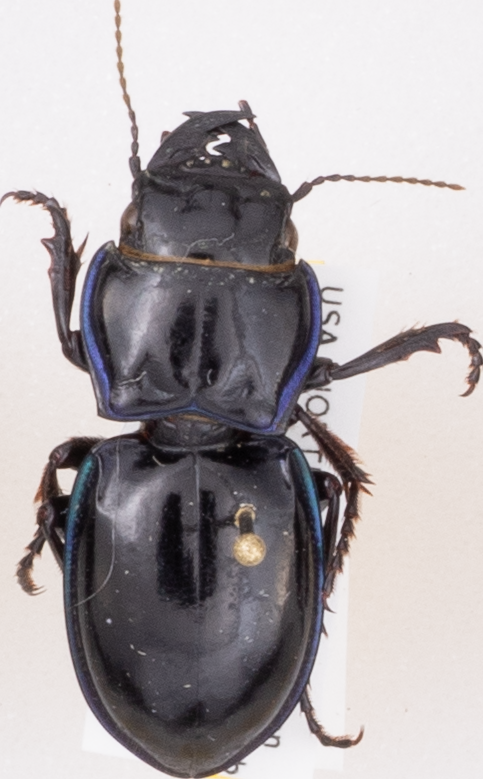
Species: Pasimachus elongatus
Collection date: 2019-08-06
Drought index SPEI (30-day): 0.362
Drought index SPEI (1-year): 1.13
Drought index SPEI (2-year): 1.082